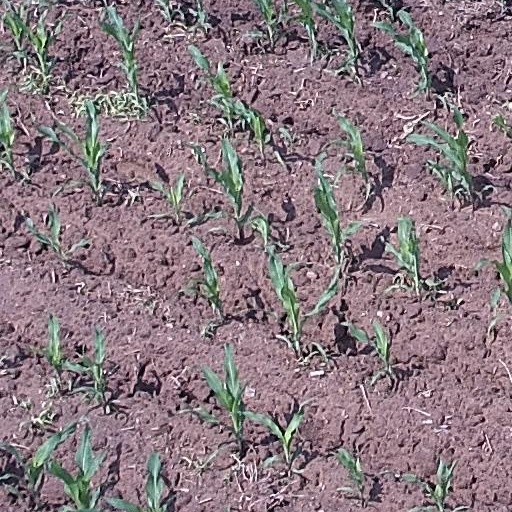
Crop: maize; corn